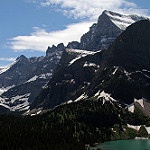
Label: glacier